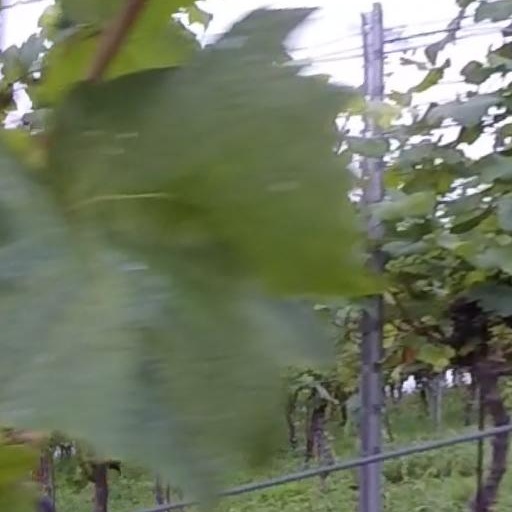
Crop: grape